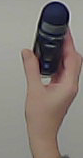
Product: nivea_rollon